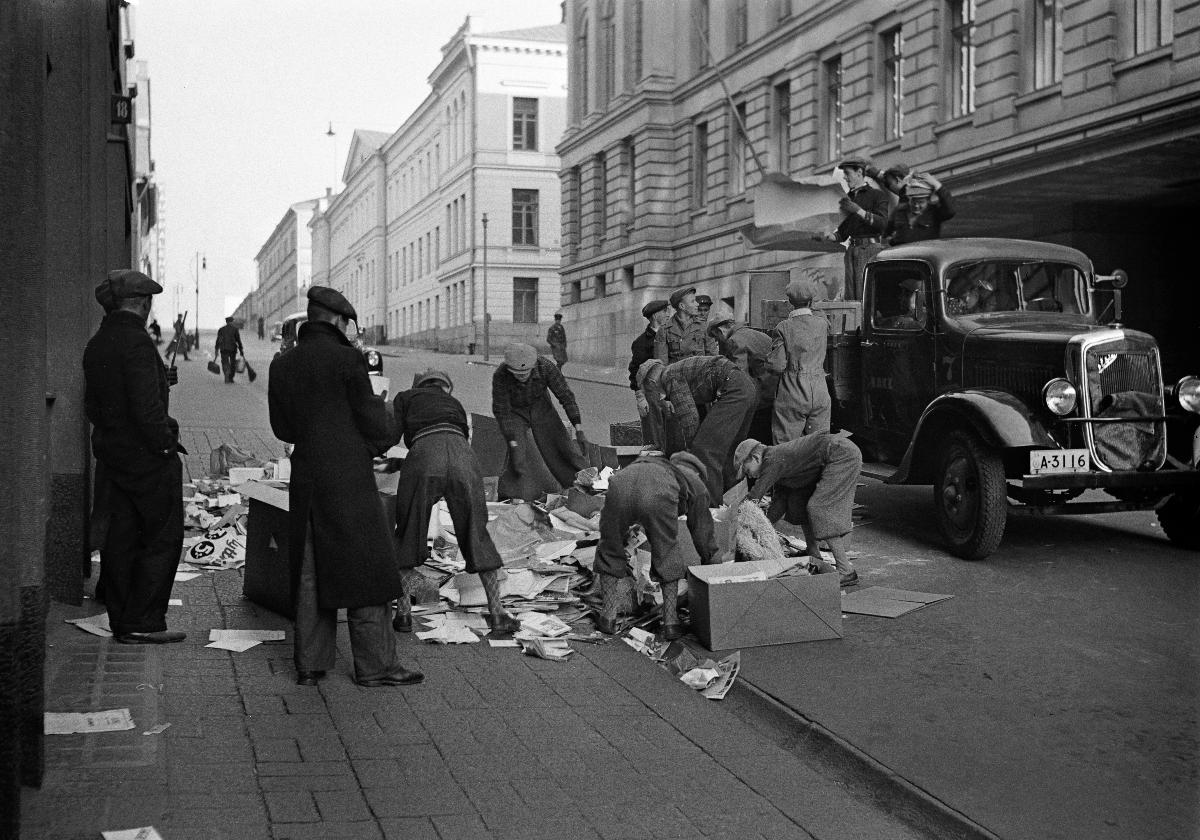
Palovaarallista tavaraa poistetaan ullakoilta
Eldfarligt bråte bortföres från vindarna; Fire hazard rubbish is removed from the attics
sisällön kuvaus: Palovaarallista tavaraa poistetaan ullakoilta Helsingissä 13.10.1939. content description: Fire hazard rubbish is removed from the attics in Helsinki 13.10.1939. innehållsbeskrivning: Eldfarligt bråte bortföres från vindarna i Helsingfors 13.10.1939.
Kuvaaja: Sundström, Hugo, kuvaaja
Vuosi: 1939
Paikka: Suomi, Uusimaa, Helsinki
Aiheet: HBL; puolustus (keskinäinen toiminta); ullakot; palovaara; palontorjunta; defence; fire prevention; emptying of attics; attics; fire protection; försvar; brandförebyggande; tömning av vindar; vindar (utrymmen); brandförsvar